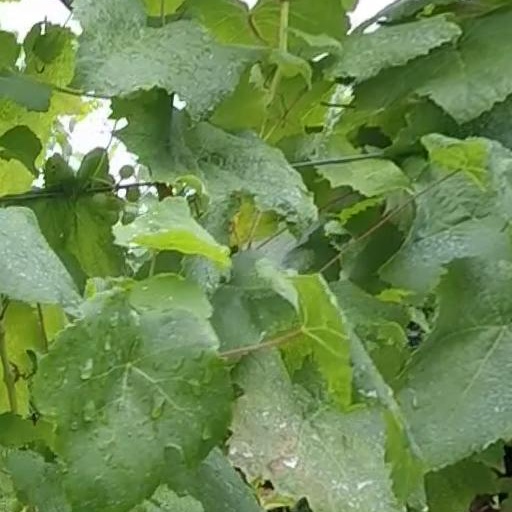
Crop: grape